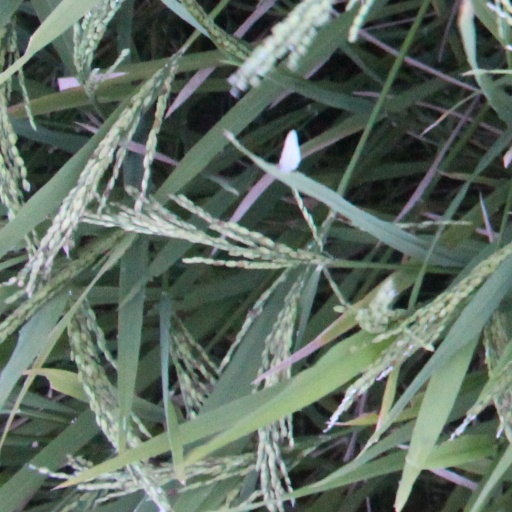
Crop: rice